Richmond Sixteen

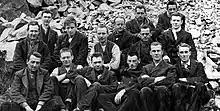
The "Harwich Frenchmen" in 1916,near Aberdeen

At some level in the military hierarchy – some have suggested it was the Secretary of State for War in person, Field Marshal Kitchener – it was ordered that four random groups of the resisting COs, including what became the 'Richmond Sixteen', should be sent to the Western Front, where they could be court-martialled for refusing to obey orders and face the death penalty; that was not applicable for such an offence within Great Britain. The others sent to the front at the same time were seventeen men at Harwich, nine at Seaford, and two at Kinmel Park, Abergele, making forty-four absolutists in all. It was later claimed that these "Frenchmen", as they became known, went to France willingly, supposedly anxious to keep up their resistance on a greater stage, but no evidence has been found to support this.